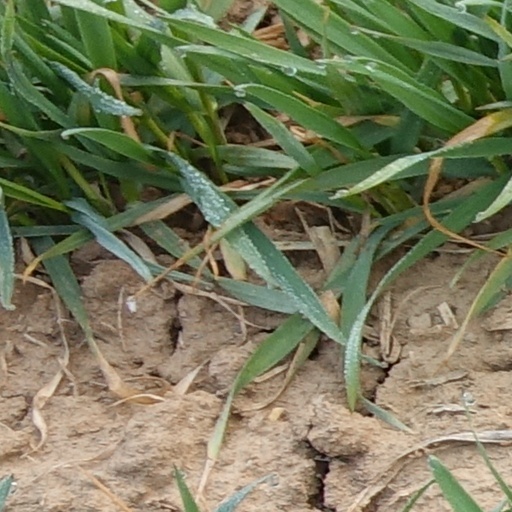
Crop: wheat